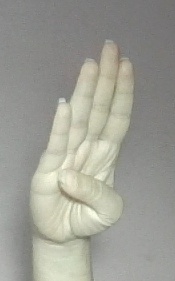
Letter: kaaf